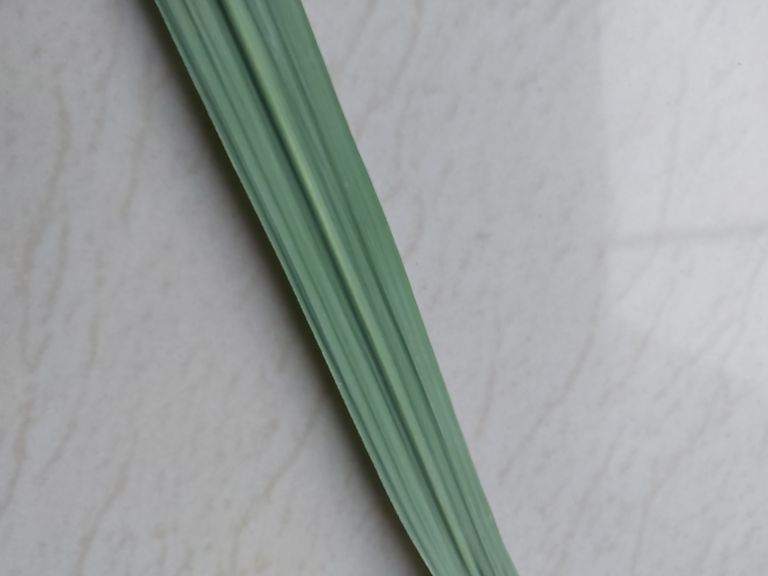
Label: Healthy